Old Yeller (film)

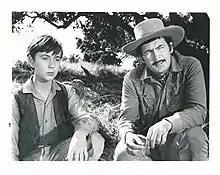
Promotional photo of Tommy Kirk and Fess Parker during filming.

Tommy Kirk later said "Fess Parker, at that time, was on the outs with Disney—I presume over money. This was simply his last contractual obligation and he only worked about three days on this film, but good, competent, professional that he is, he came in and did it. I think he helps the movie a lot. l liked Fess Parker very much; he was very nice to me."